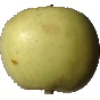
Label: Apple Golden 3